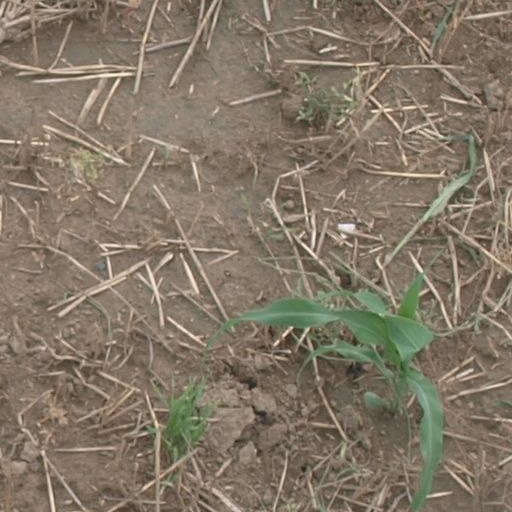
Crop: maize; corn